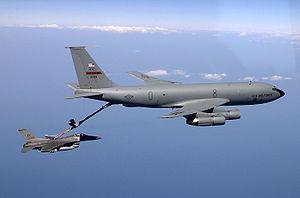
KC-135 Statotanker ravitaillant avec une perche rigide
Depuis la fin des années 1990, Boeing et Airbus s'affrontent essentiellement dans le domaine des avions civils, et de plus en plus dans le domaine de la défense. Boeing Defense, Space & Security est également concurrent d'Airbus Defence and Space, filiale d'Airbus Group, dans d'autres domaines, notamment celui des avions militaires et des lanceurs.
Un avion ravitailleur est un avion ou drone utilisé pour le réapprovisionnement en carburant ou munitions d'autres aéronefs en vol.
Les avions produits lors des débuts de la guerre froide sont souvent issus de la compétition entre les États-Unis et l'URSS pour la suprématie aérienne. D'autres apparaissent dans des pays comme la France qui cherchent à se constituer une défense nationale solide.